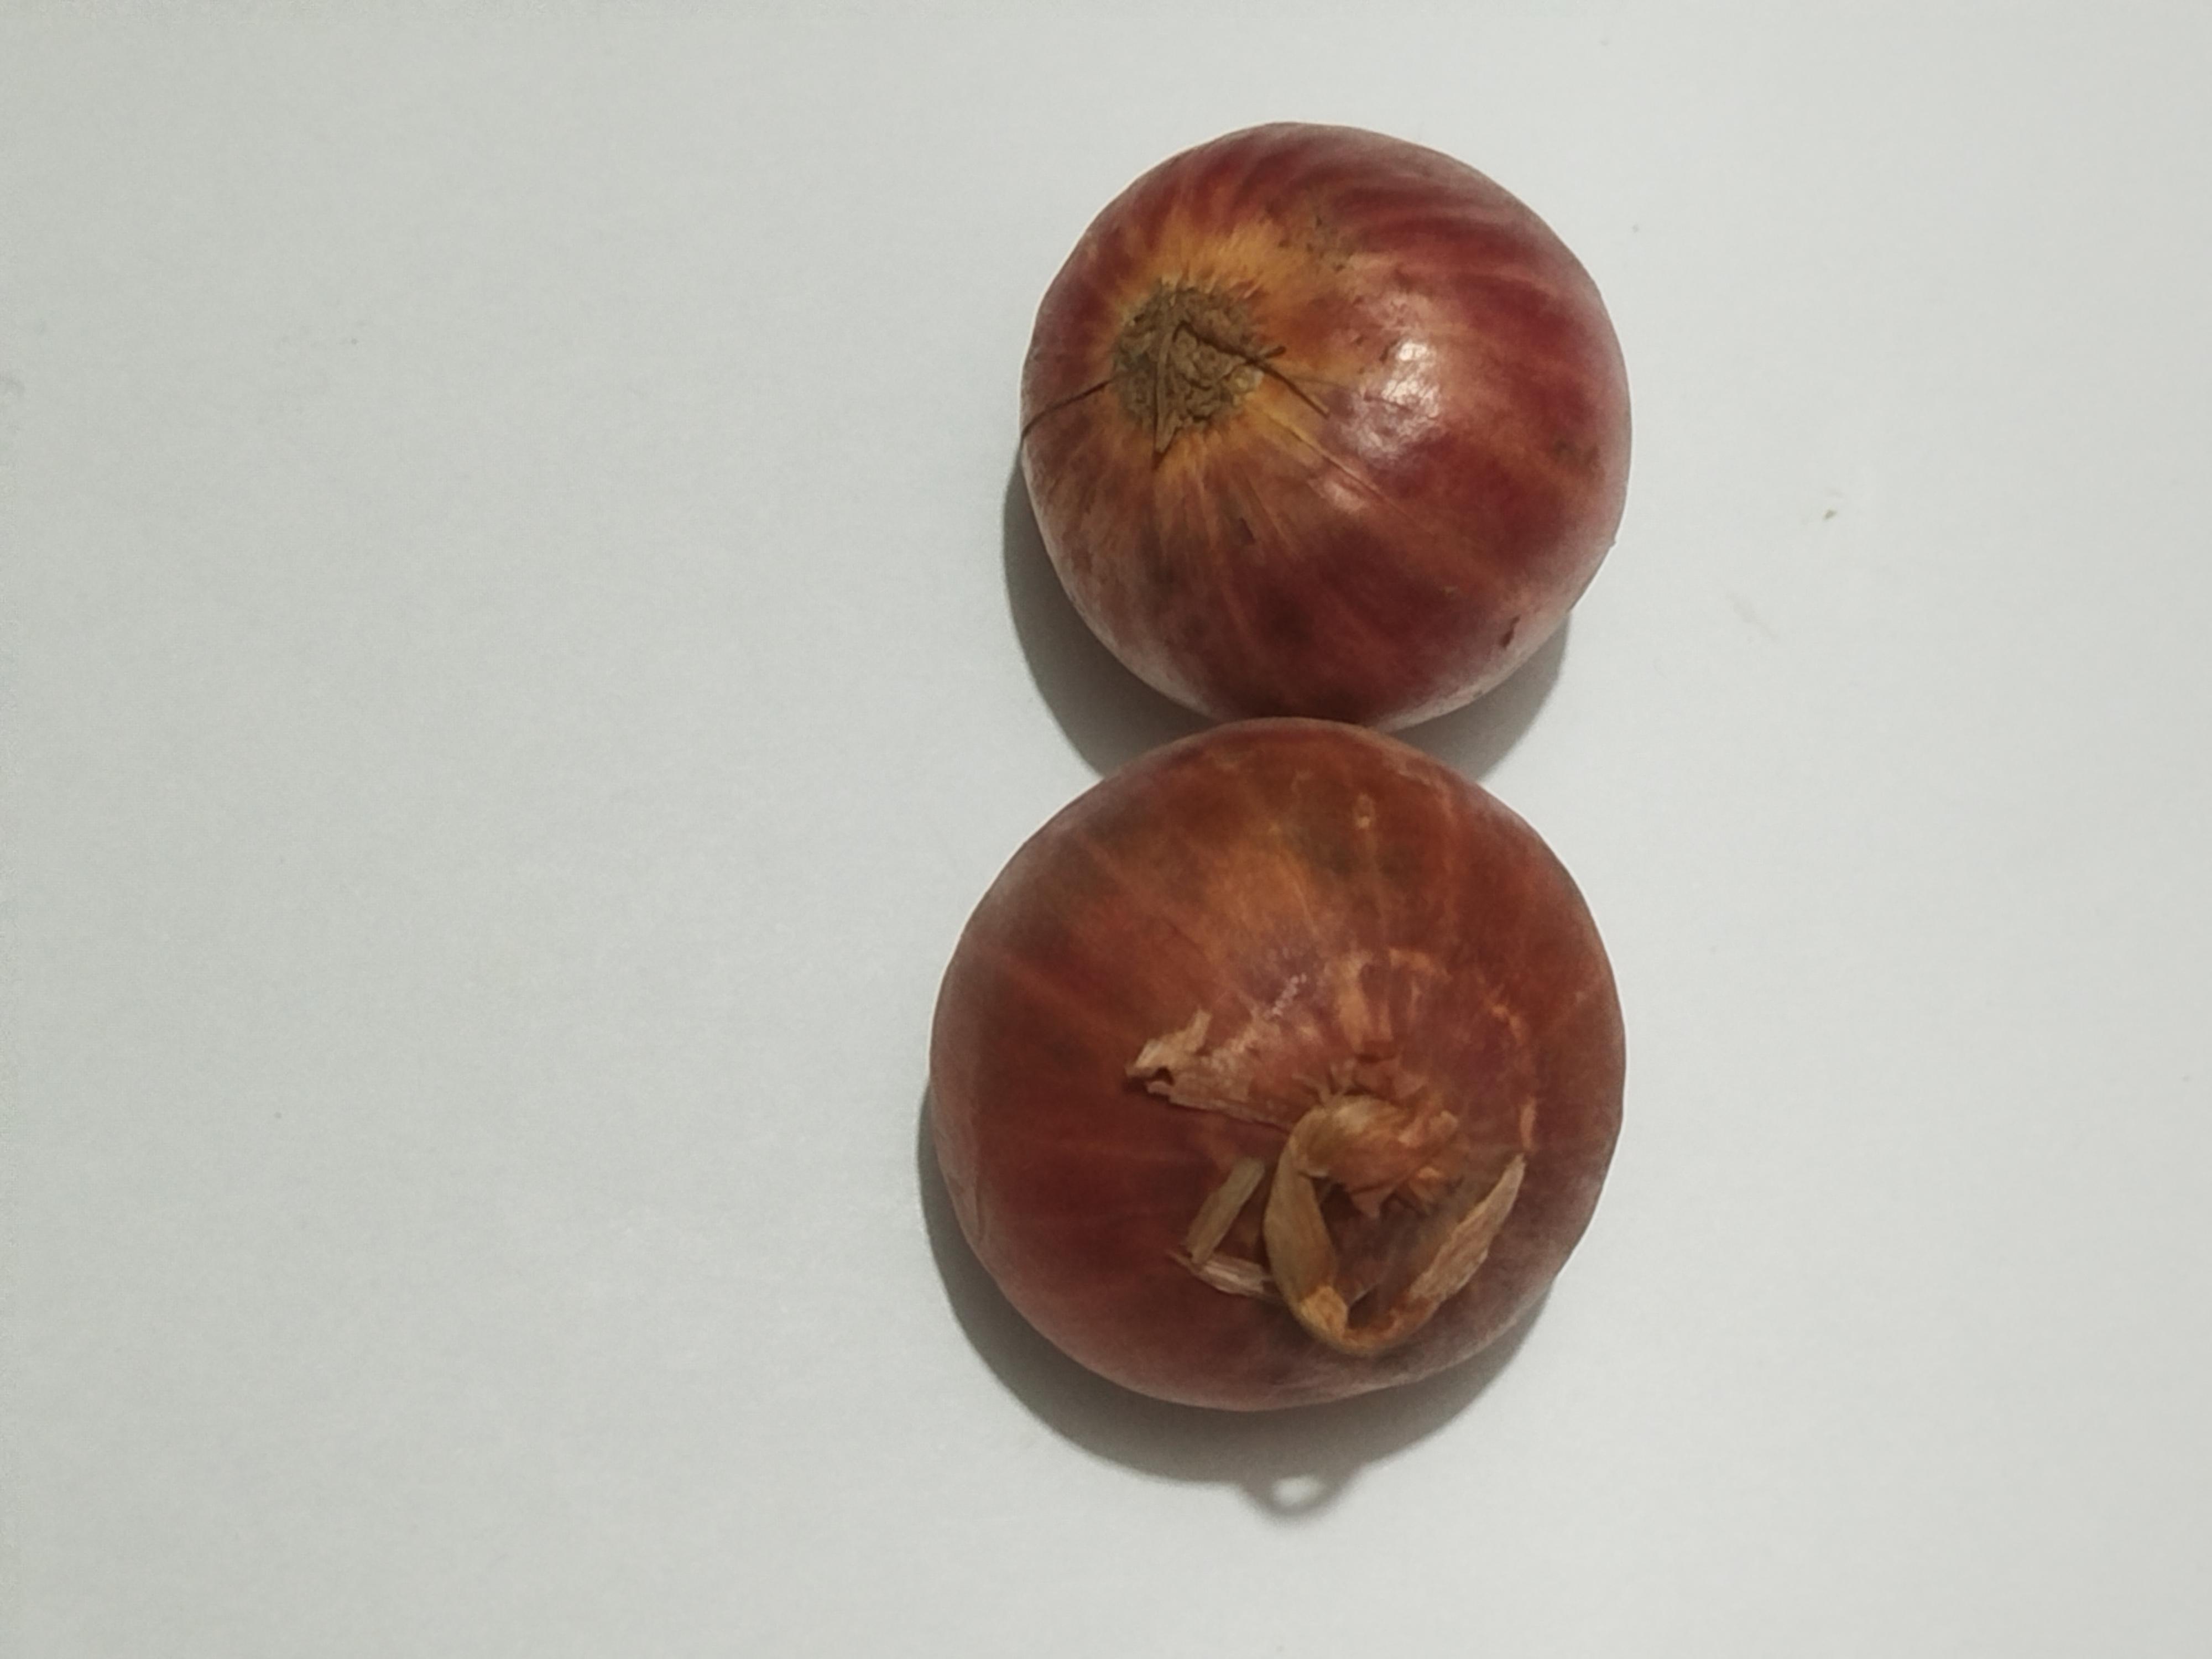
Label: Onion